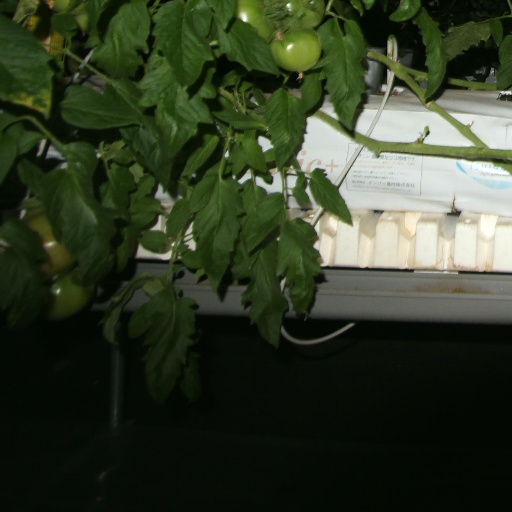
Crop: tomato